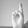
ASL letter: R